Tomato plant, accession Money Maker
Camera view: vertical (180 deg); turntable rotation: 0 degrees
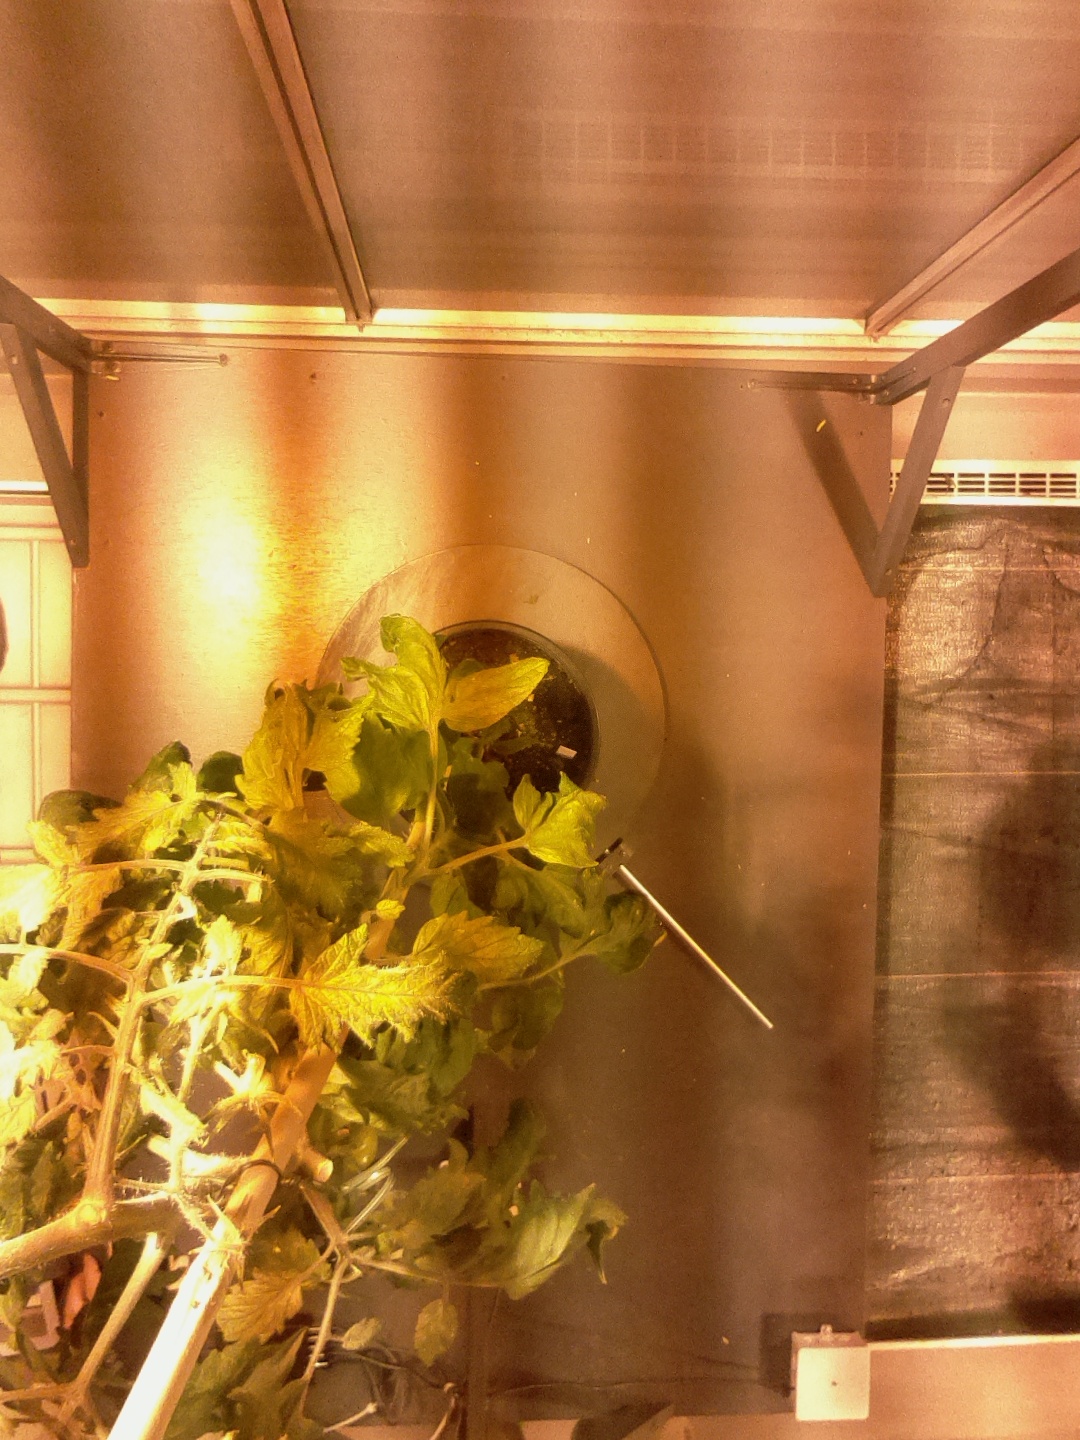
BBCH growth stage 75: 50%-60% of final fruit size